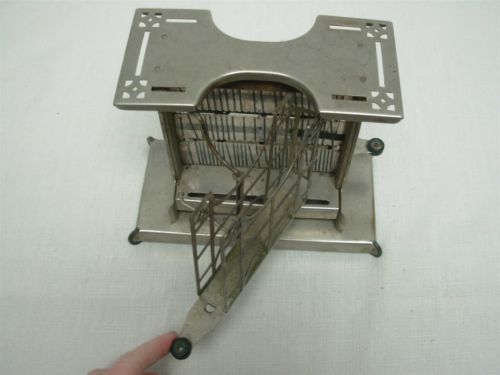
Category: toaster